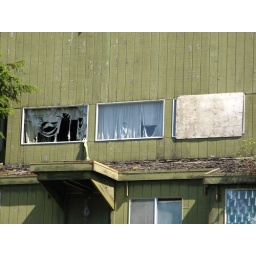
An abandoned house on Creek street in Ketchikan, Alaska.